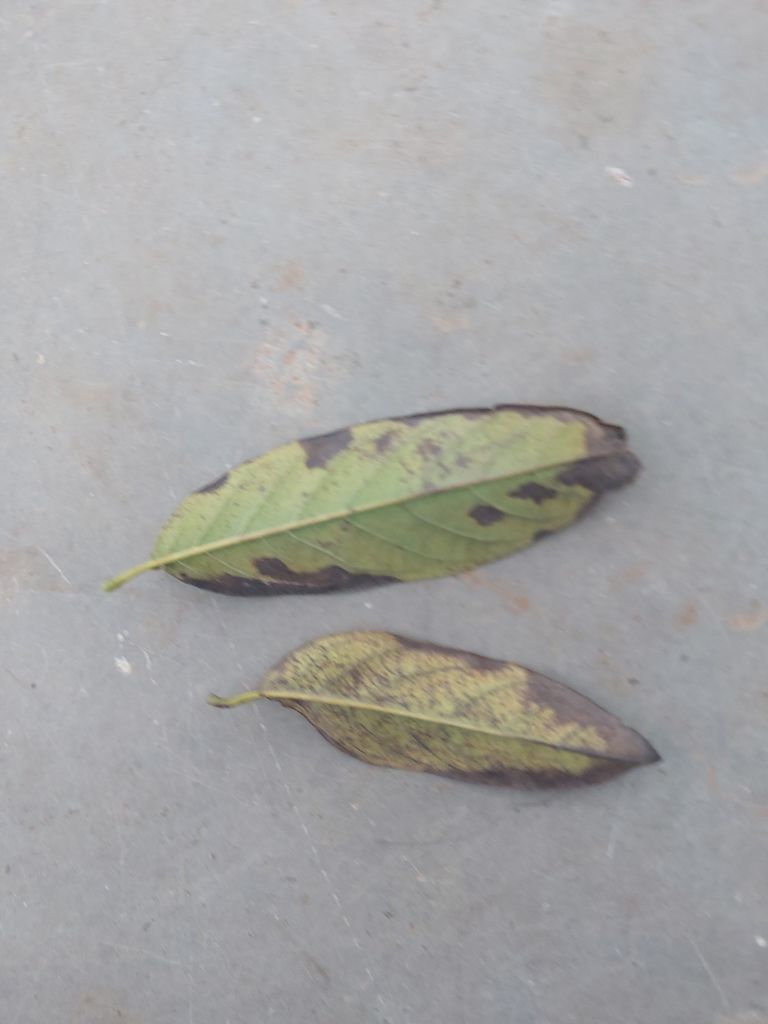
Disease label: Leaf spot on Leaves